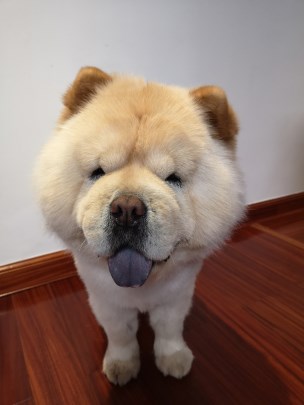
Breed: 329-n000119-chow